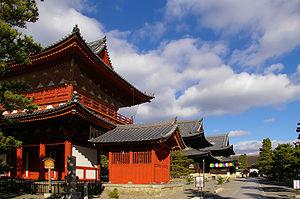
Le Myōshin-ji est un temple situé à Kyōto au Japon. L'école Myōshin-ji du bouddhisme zen Rinzai est la plus grande école de Rinzai-shū. Cette école dispose de plus de 3 000 temples à travers tout le Japon ainsi que de dix-neuf monastères.